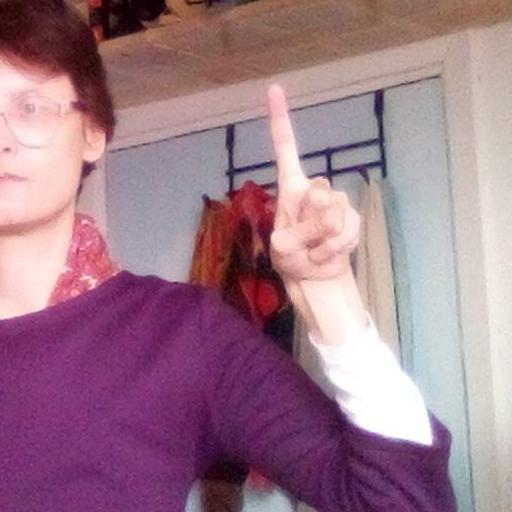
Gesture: one